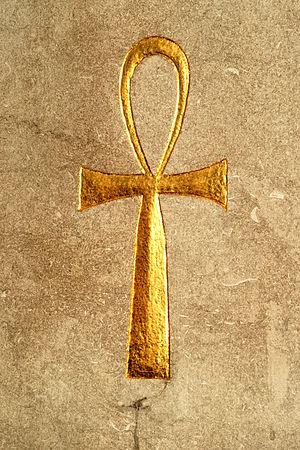
Belgique - Brabant wallon - Court-Saint-Etienne - Mausolée Goblet d'Alviella
L'ânkh, également connue sous les différentes appellations de croix ansée, croix de vie, clé de vie, croix égyptienne, croix du Nil, est un hiéroglyphe représentant le mot ˁnḫ, qui signifie « vie ». Il était utilisé par les égyptiens pour symboliser la vie. Les Égyptiens pensaient que leur séjour sur Terre n'était qu'une partie d'une vie éternelle plus grande. La croix de vie symbolise donc non seulement l'existence mortelle sur la Terre, mais également leur existence immortelle de leur après-vie. Ses origines et significations ne sont pas certaines.
Le mausolée Goblet d'Alviella est un monument funéraire de style éclectique situé dans le cimetière de Court-Saint-Étienne, commune belge située en Brabant wallon.
Le cimetière de Court-Saint-Étienne est un cimetière communal situé sur le territoire de la commune belge de Court-Saint-Étienne en Brabant wallon.